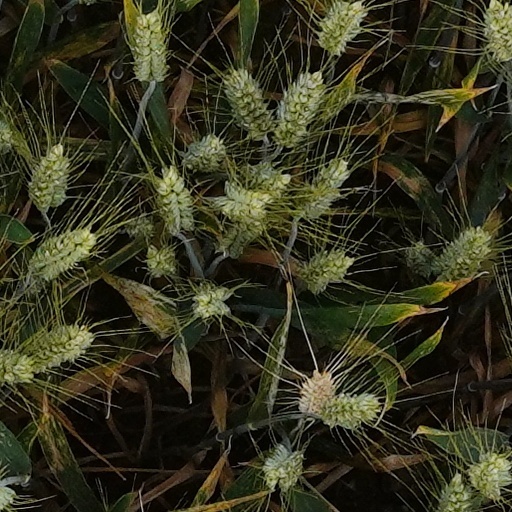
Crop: wheat